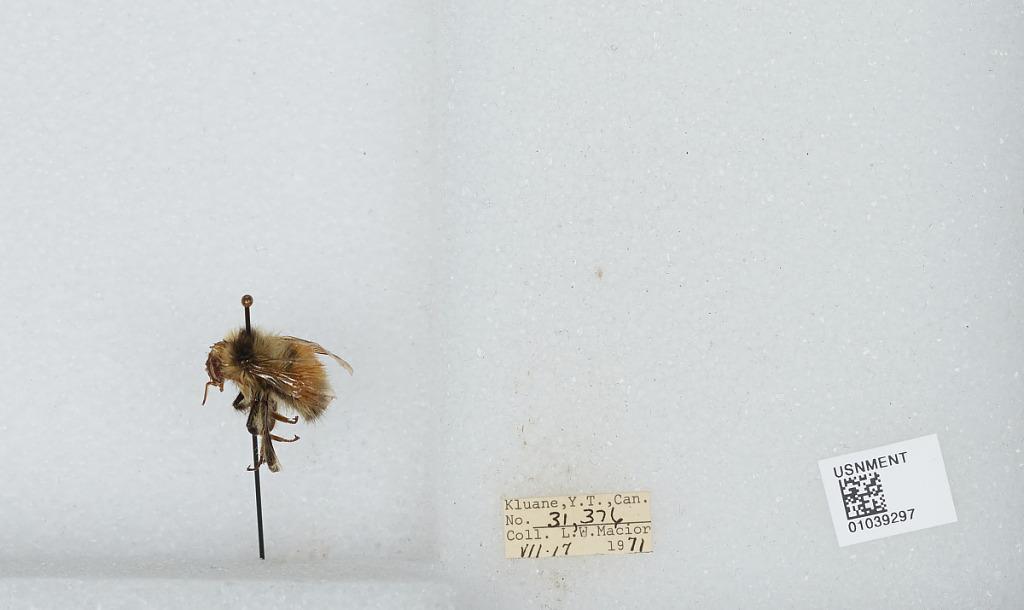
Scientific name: Bombus (Pyrobombus) sylvicola Kirby
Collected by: L. Macior
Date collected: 1971-7-17
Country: Canada
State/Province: Yukon Territory
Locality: Kluane
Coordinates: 60.75, -139.5